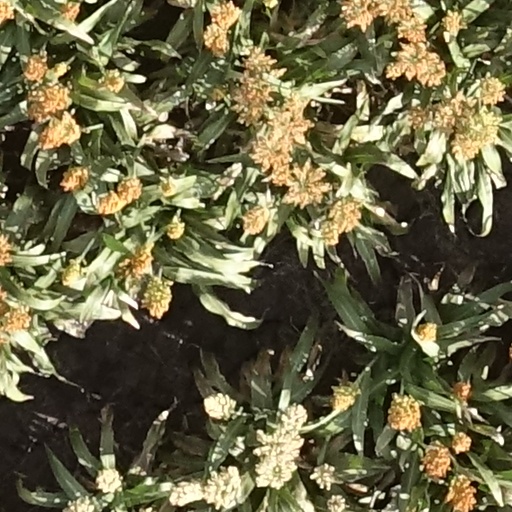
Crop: sorghum